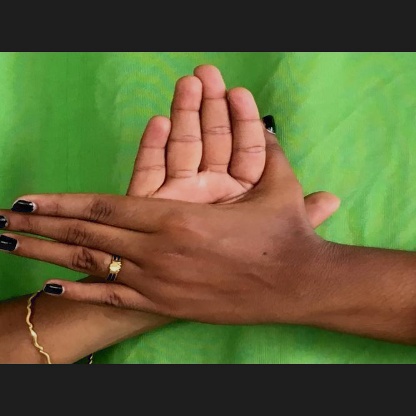
Mudra: Chakra